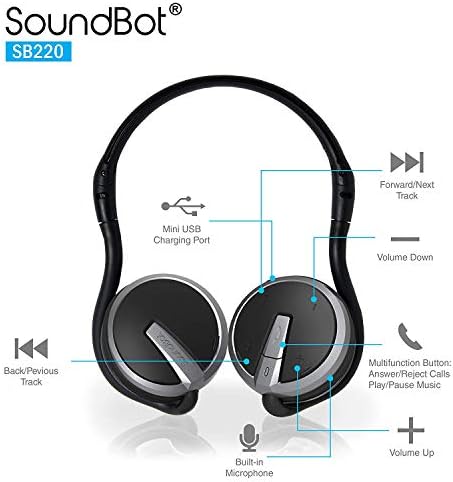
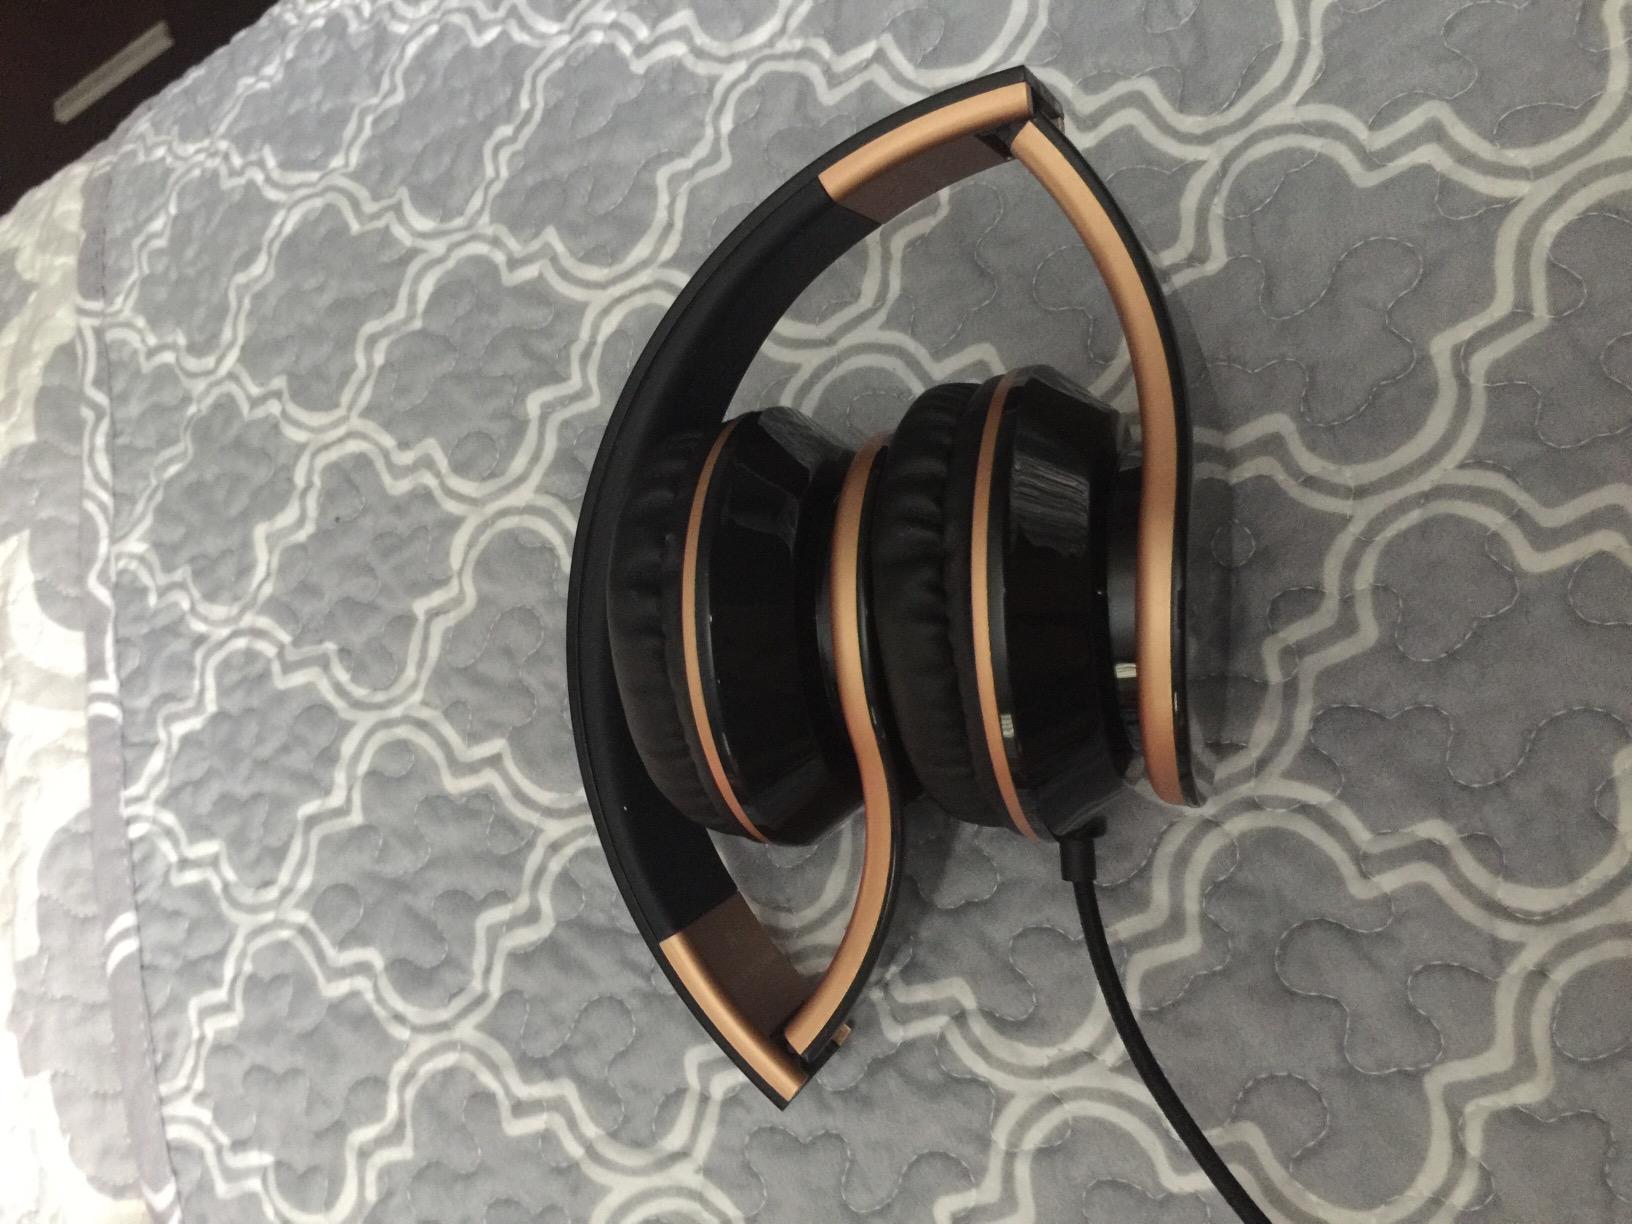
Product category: headphones
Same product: no